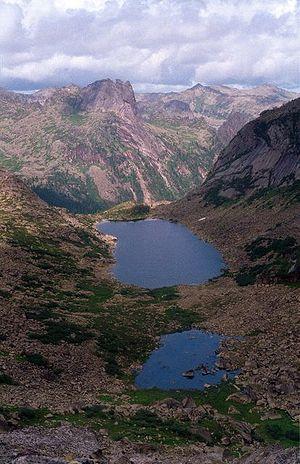
Les monts Saïan ou massif des Saïan forment un massif montagneux du sud-ouest de la Sibérie.